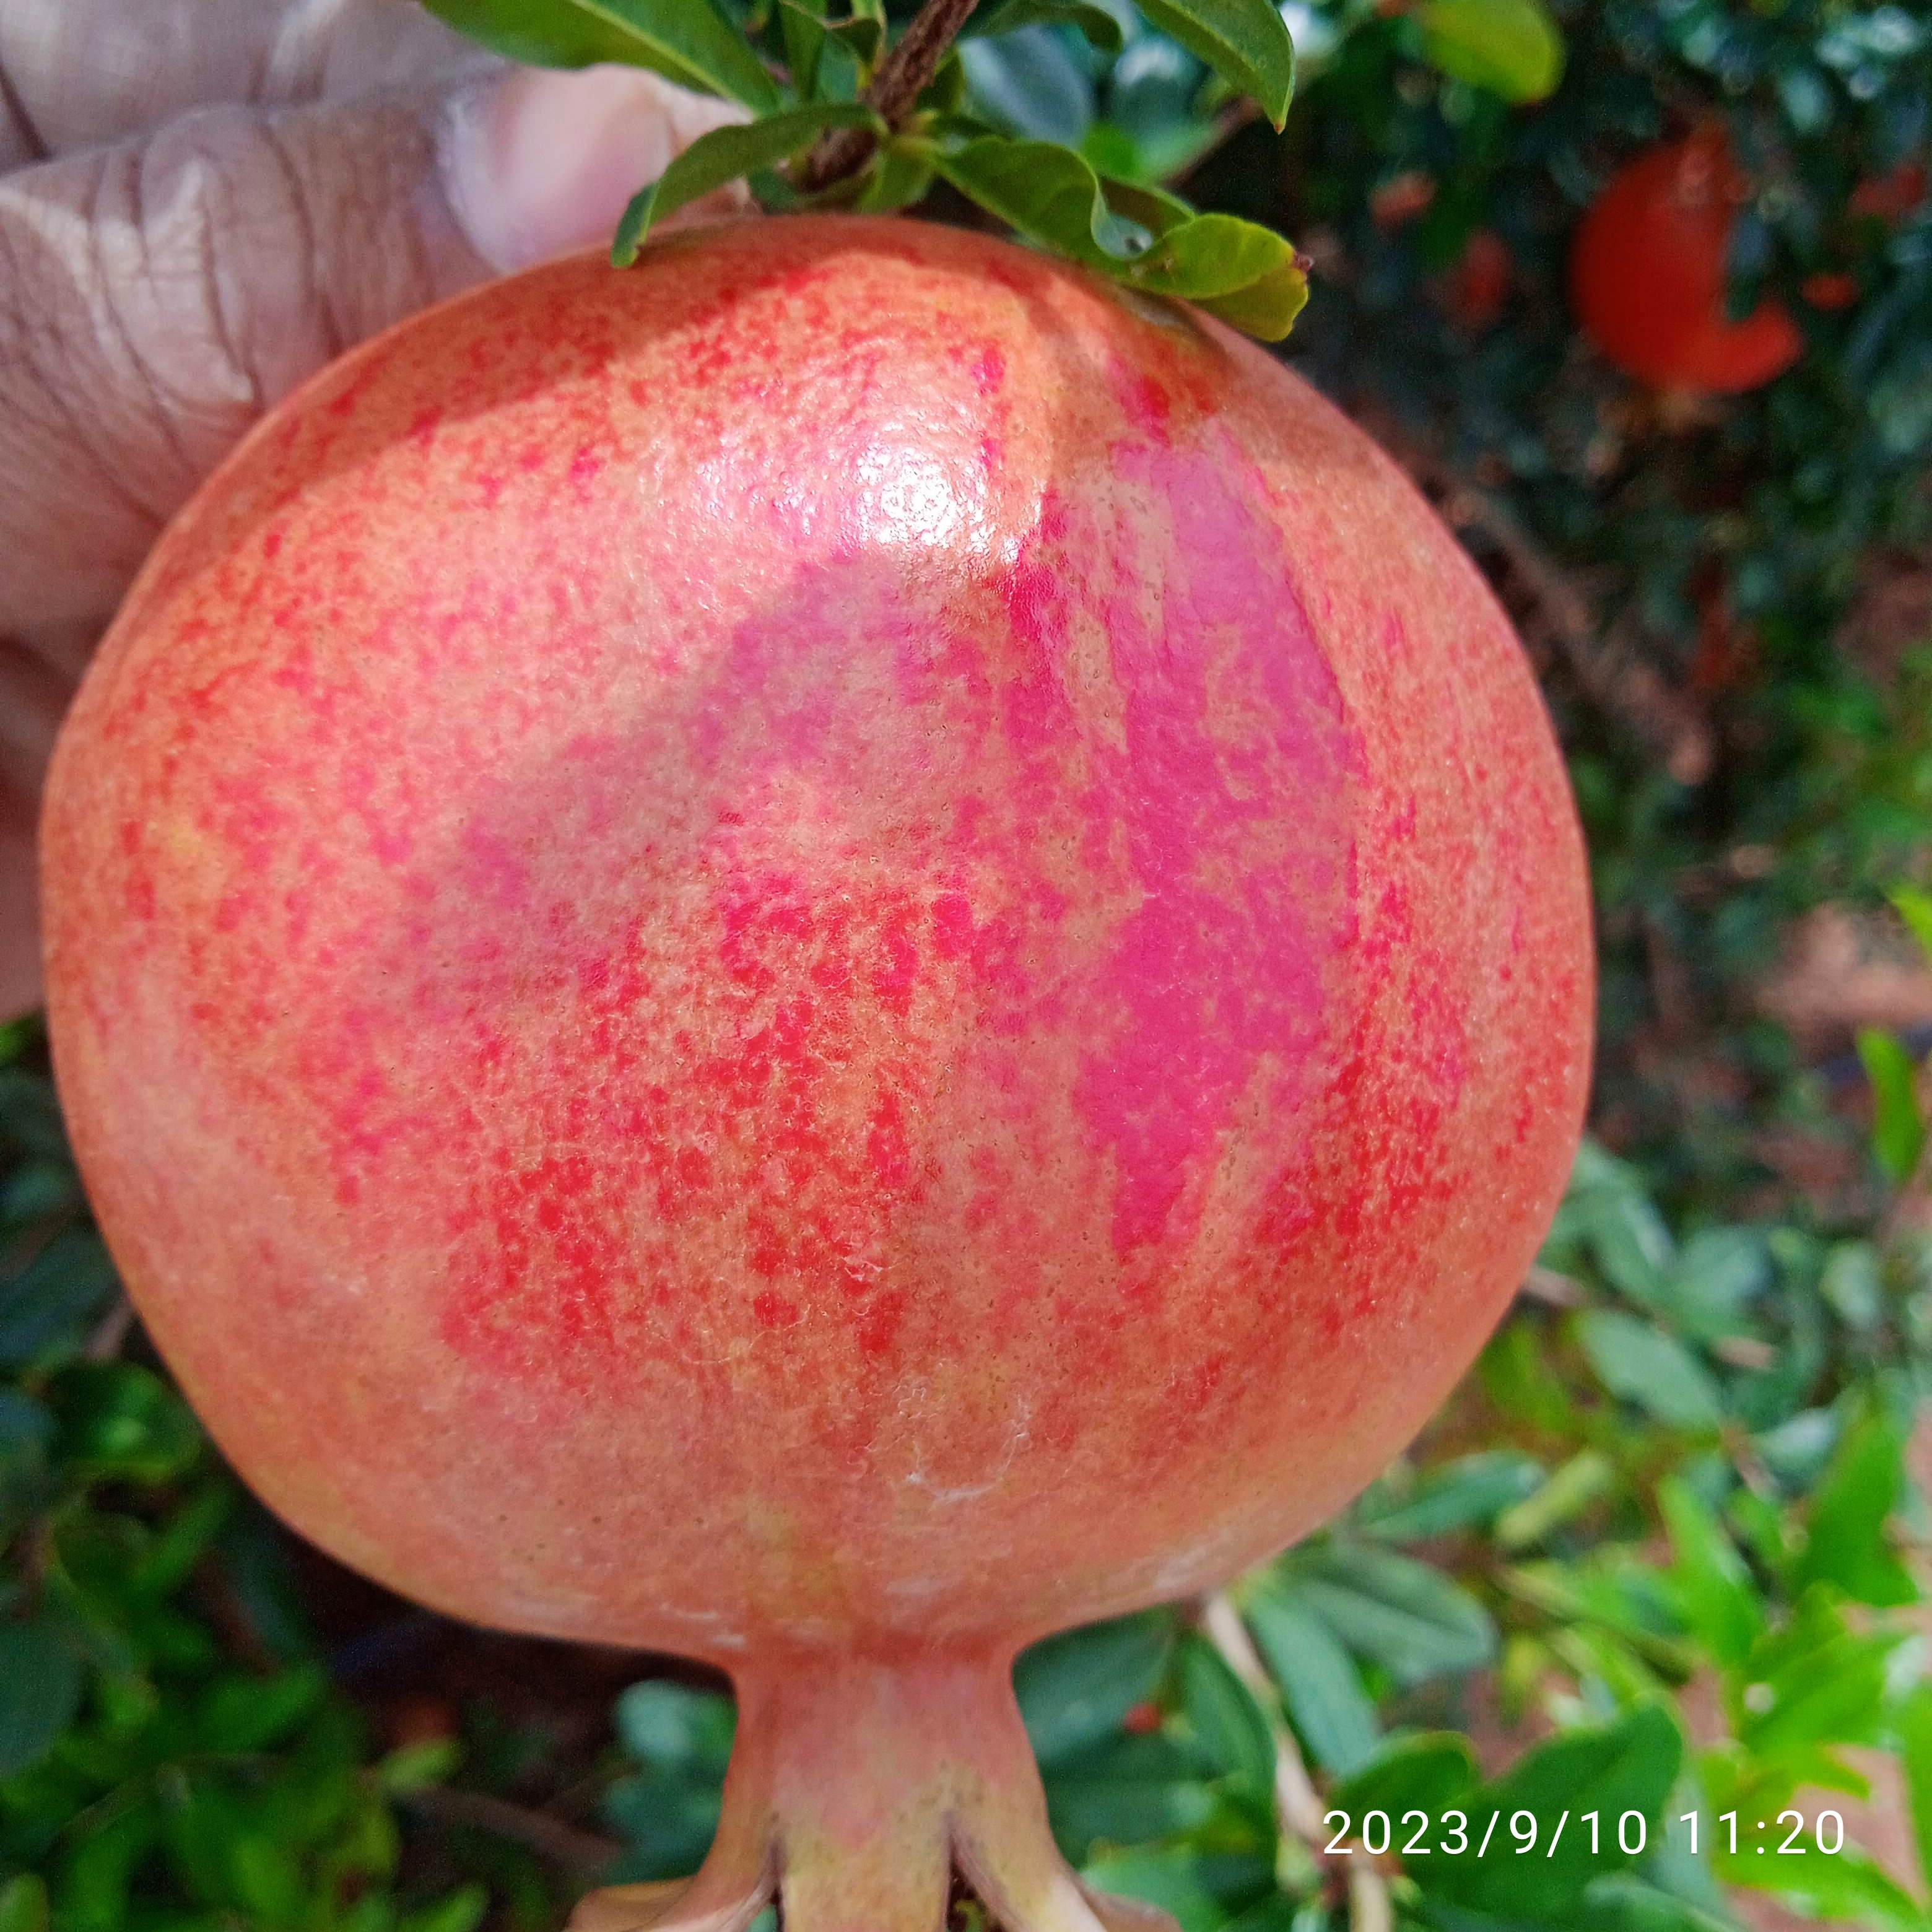
Label: Healthy